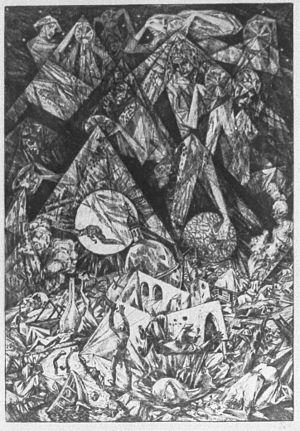
Musée bavarois de l'armée à Ingolstadt